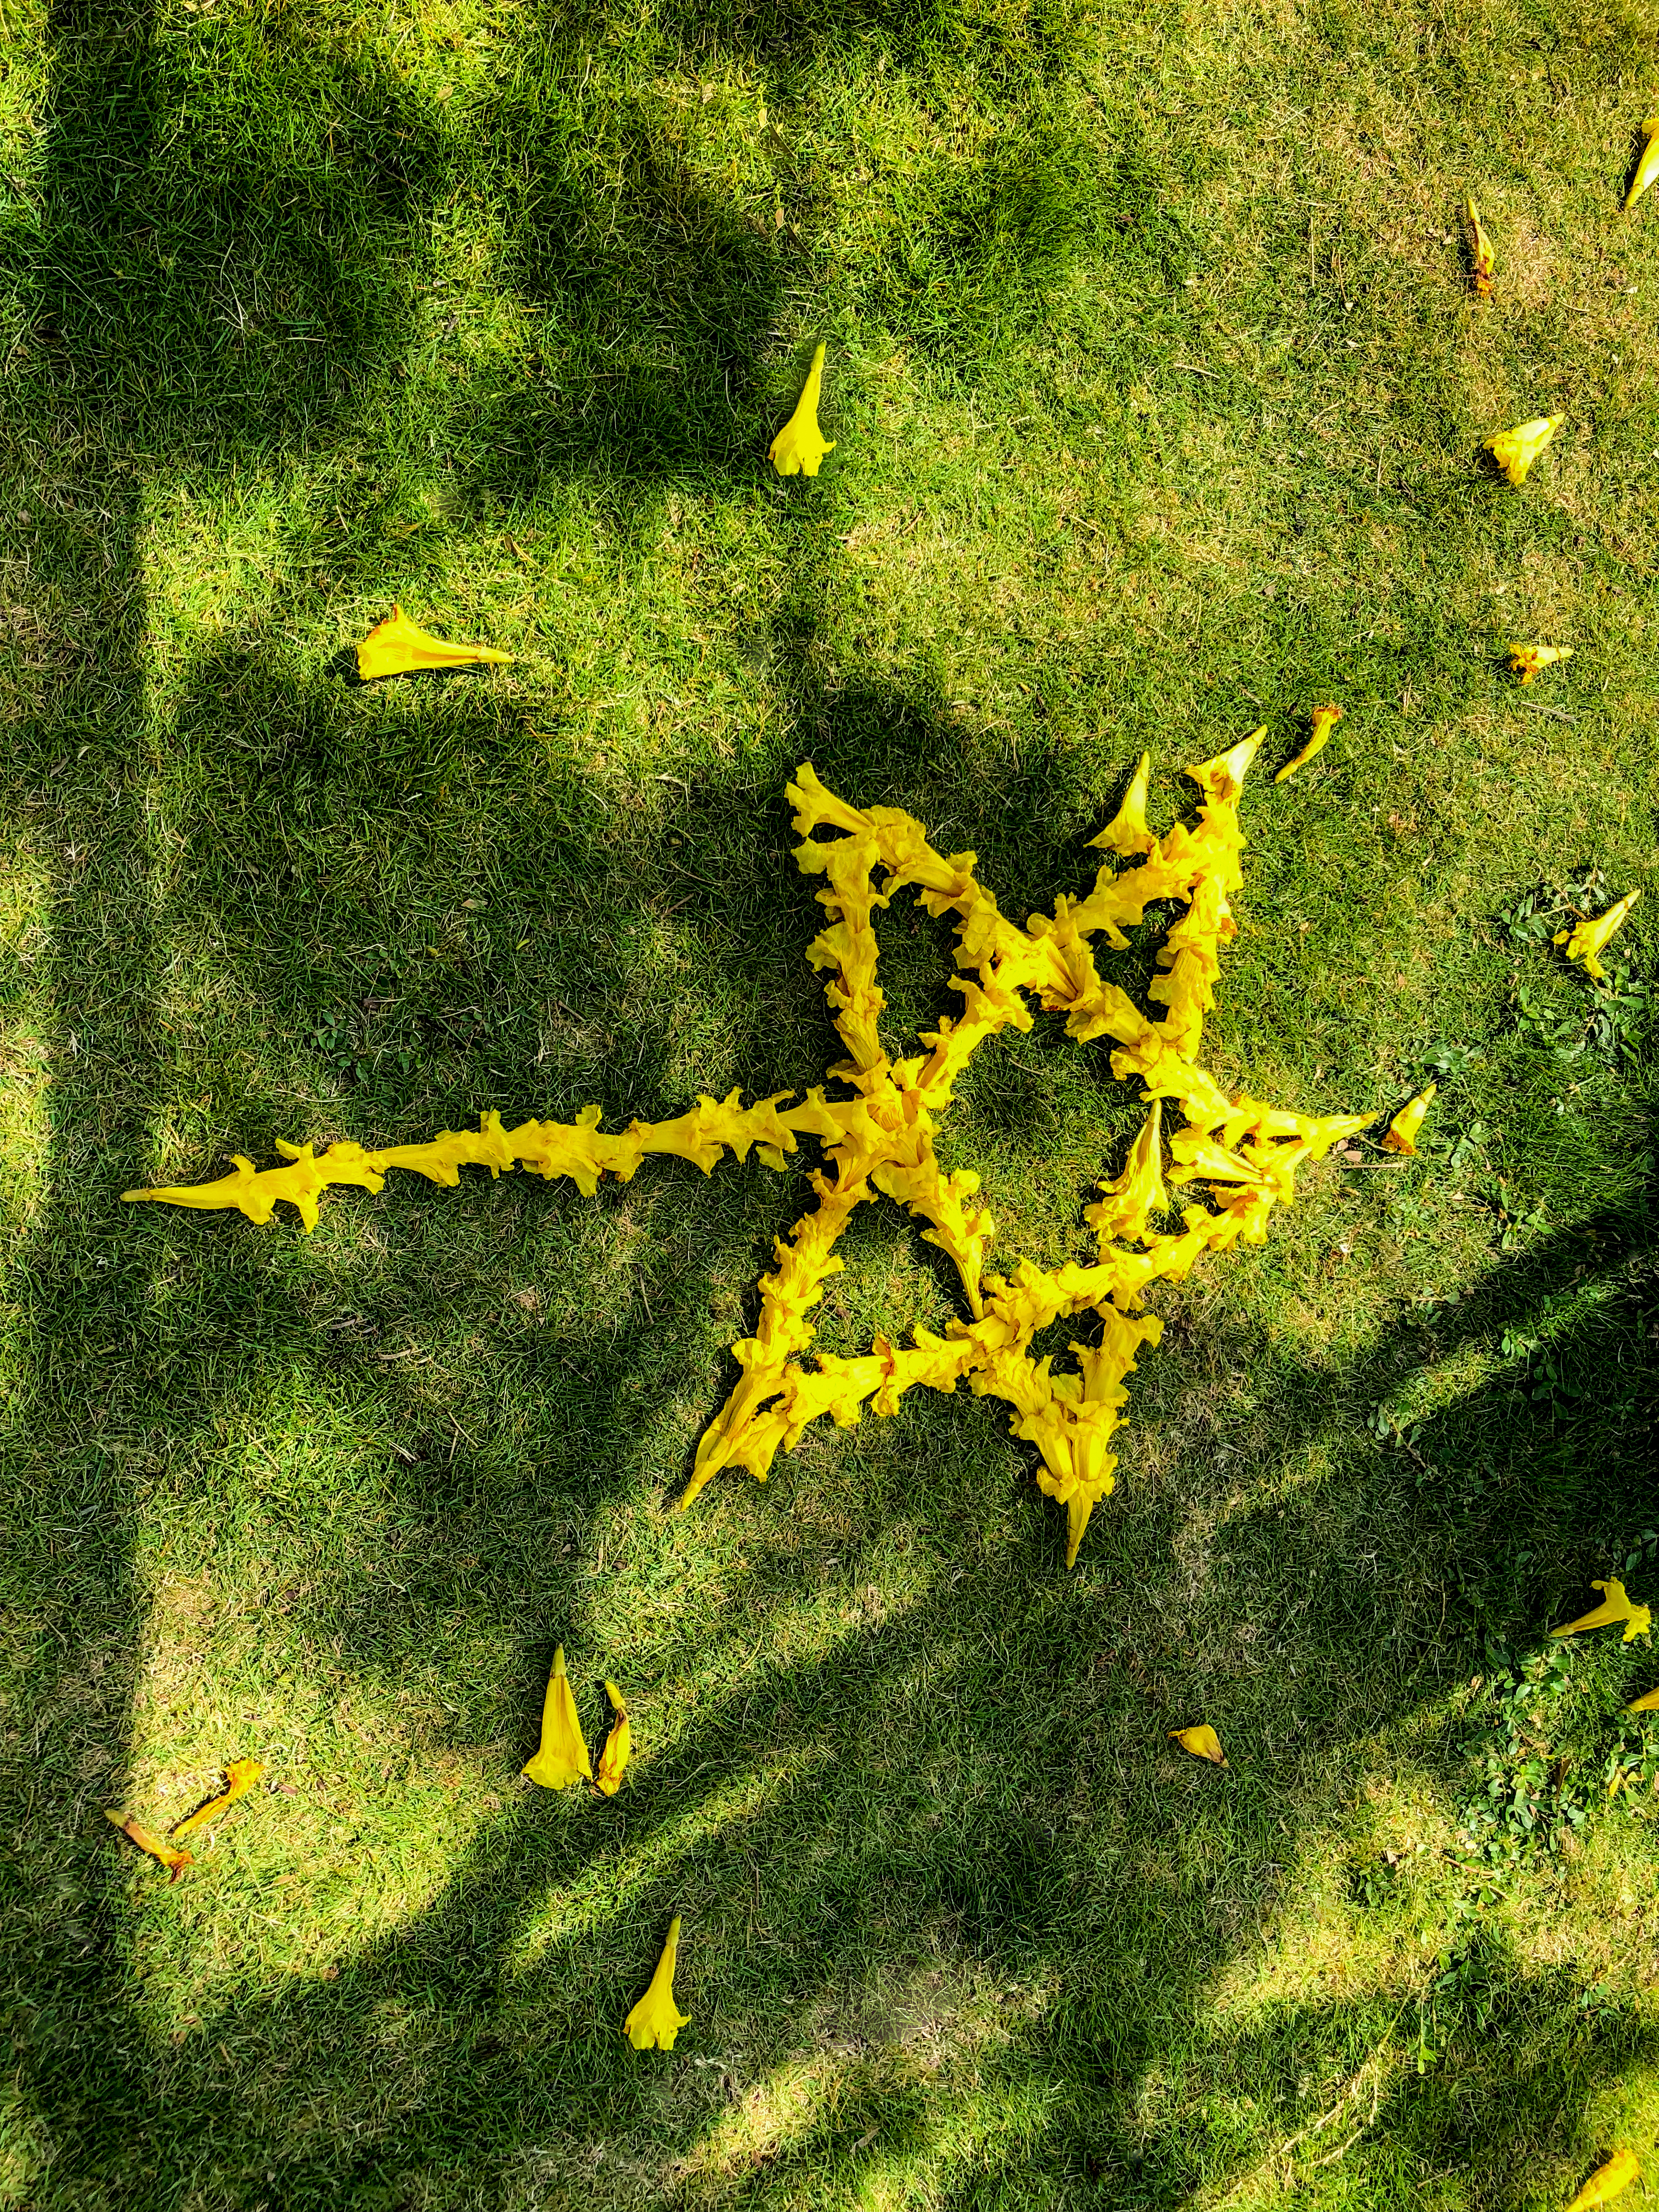
yellow, flower, grass, sunshine, shadow, pentagram, green, leaf, plant, tree, pattern